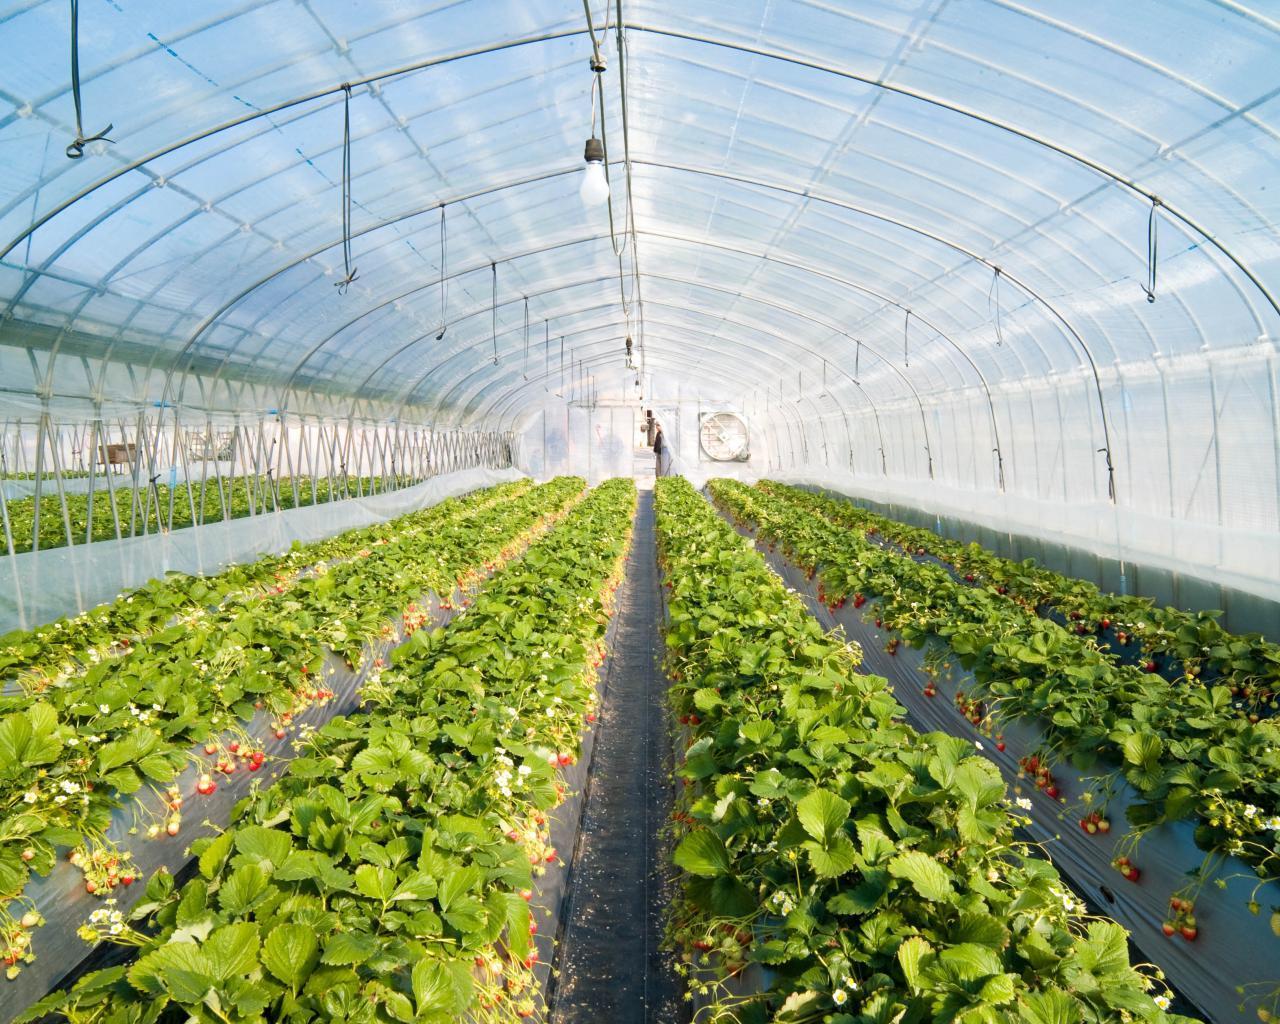
Kilimo cha chafu ni aina ya kilimo kinachofanyika ndani ya chumba maalum kilichofunikwa kwa plastiki au kioo ili kudhibiti hali ya hewa kama joto, mwanga, unyevu na upepo kwa ajili ya ukuaji bora wa mimea.